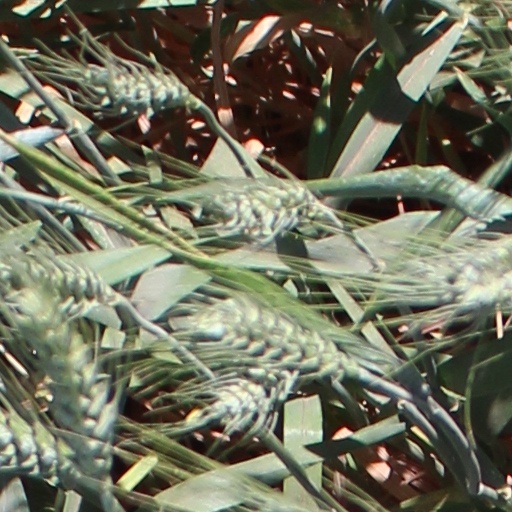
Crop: wheat